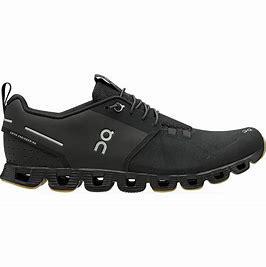
Brand: ON
Model: Cloud Terry